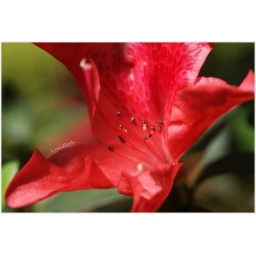
From my neighbor garden... (because in my garden there are just pink and white azaleas...lol...)